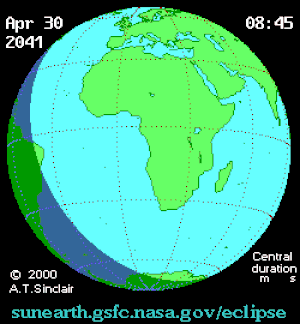
Une éclipse solaire totale aura lieu le 30 avril 2041.